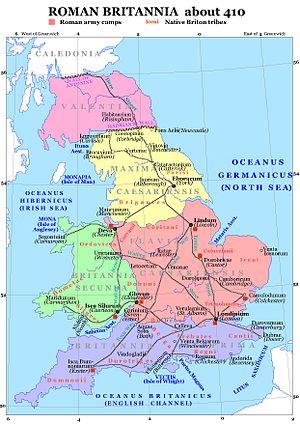
Cet article propose une liste des voies romaines, classées par anciens ensembles géopolitiques de l'époque impériale :
La Valentia était une province du diocèse de Bretagne.
La Maxime Césarienne est une province de l'Empire romain créée par partition de la province de Bretagne inférieure lors des réformes dioclétiennes de 296-297. Sa capitale était probablement Londinium et c'était probablement la province principale de l'île.